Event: Nepal Earthquake
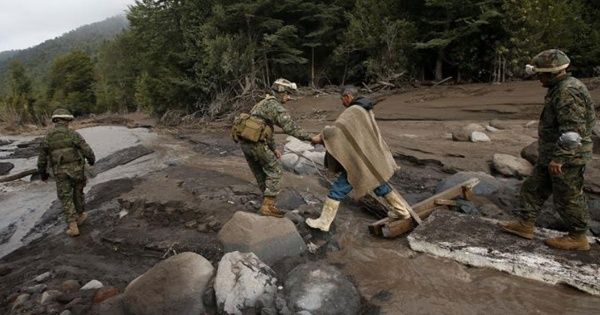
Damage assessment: no_damage